2005 Sylvania 300

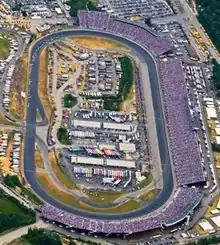
New Hampshire Motor Speedway, where the race was held

New Hampshire Motor Speedway is one of ten intermediate tracks that hold NASCAR races. The standard track at New Hampshire Motor Speedway is a four-turn oval track, long. Its banking in the turns varies from two to seven degrees, while the front stretch, the finish line, and the back stretch are all banked at one degree.